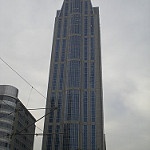
Label: buildings